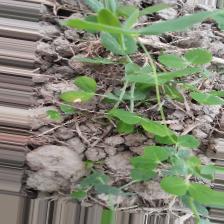
Label: Normal